Hexham hoard

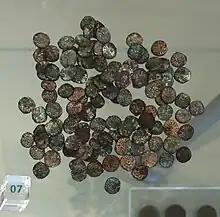
Coins of the Hexham hoard in Manchester Museum

The hoard was divided and parcels of the coins from it were sold to a number of institutions, including: British Museum; the Society of Antiquaries of Newcastle; the Ashmolean Museum (who also had a portion of the bucket for a period of time); Whitby Museum; Manchester Art Gallery – where an unopened parcel from the hoard was 're-discovered' in 1977.